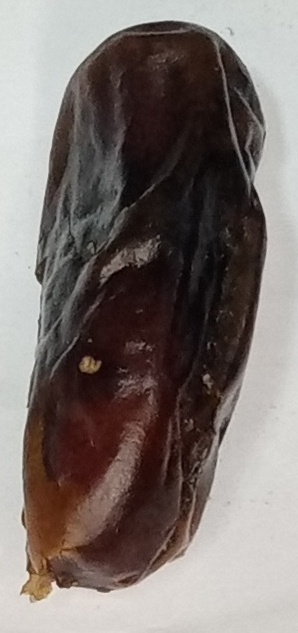
Variety: gajar
Size: medium
Grade: grade-1